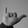
ASL letter: Y